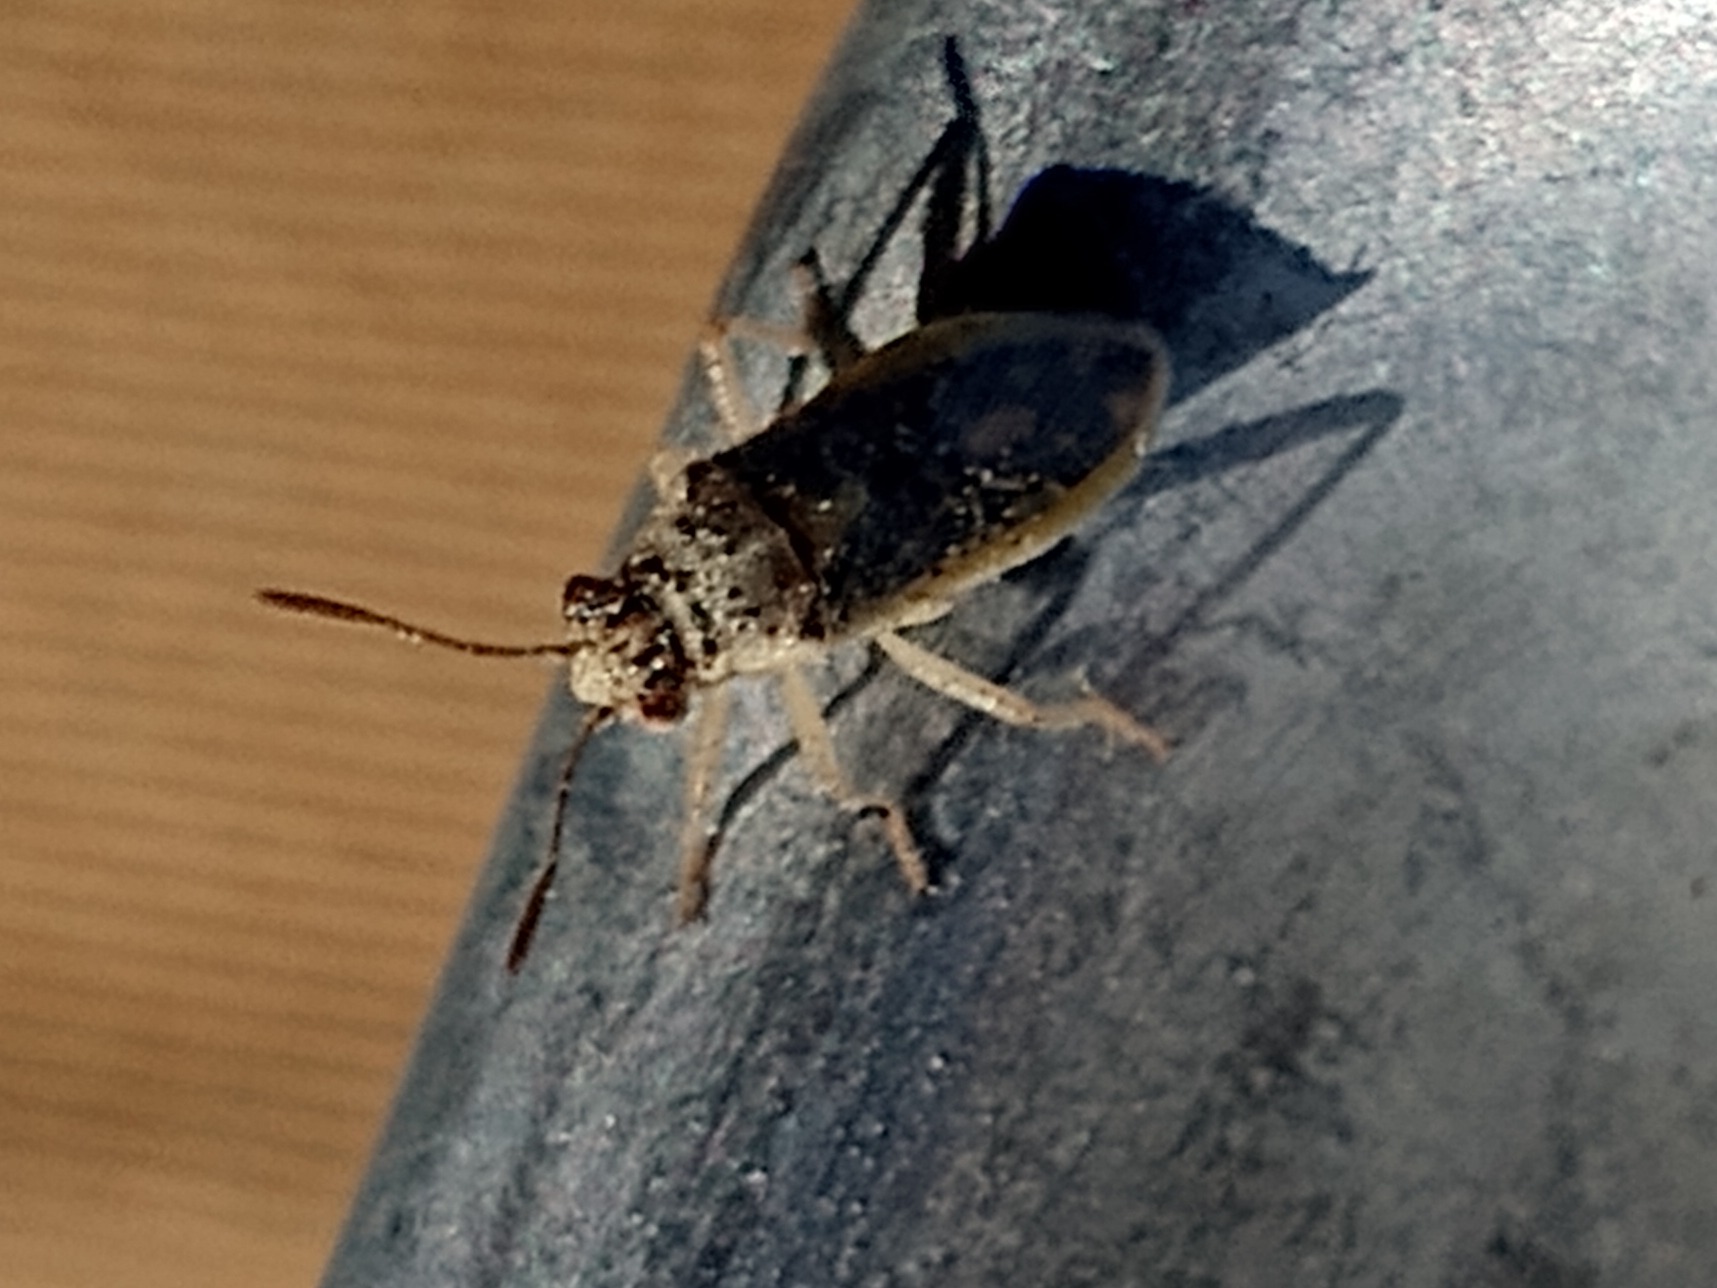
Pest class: non_pest_herbivores